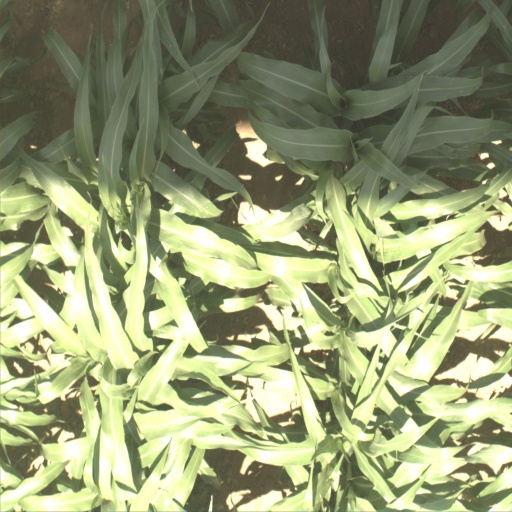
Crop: sorghum